Henry Mills Hurd

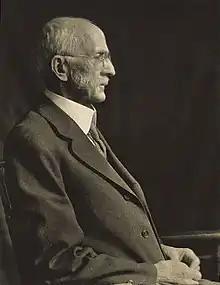
Hurd in 1922 publication

Henry Mills Hurd (May 3, 1843 – July 19, 1927) was the first director of the Johns Hopkins Hospital and remained in that post for 22 years (1889–1911) following which he was appointed Secretary to the Board of Trustees (1911–1927). He was also the first Professor of Psychiatry at the medical school from its opening in 1893 until 1905.